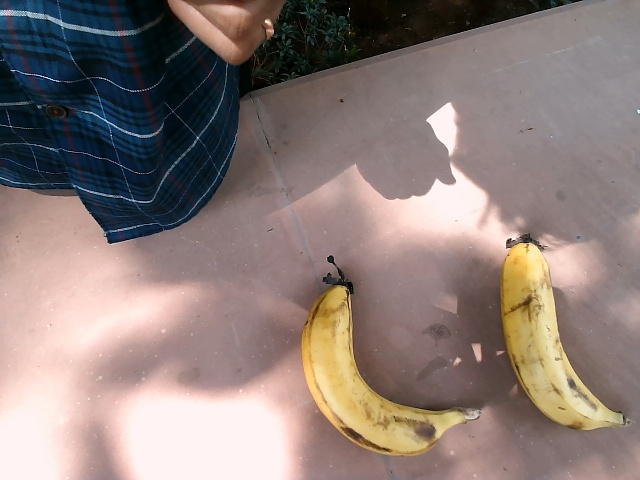
Label: Ripe_Banana